Paper Airplane (The Office)

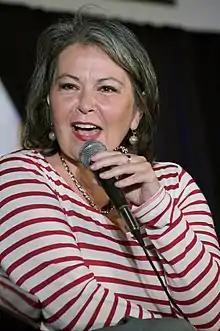
The episode was the second to guest star Roseanne Barr as talent agent Carla Fern.

"Paper Airplane" was written by co-executive producers Halsted Sullivan and Warren Lieberstein, marking their first writing credit for the season, as well as their first writing credit since season eight's "Turf War". It was directed by first-time "Office" director, Jesse Peretz. Comedian Roseanne Barr guest stars in this episode. It was announced on January 31, 2013 that she would be doing a two episode arc and would play a talent agent named Carla Fern. Barr began filming her scenes the week following January 31. She first appeared in the previous episode, "Stairmageddon".